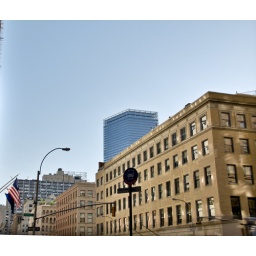
This is the view of WTC building 7 from Chambers street in HDR